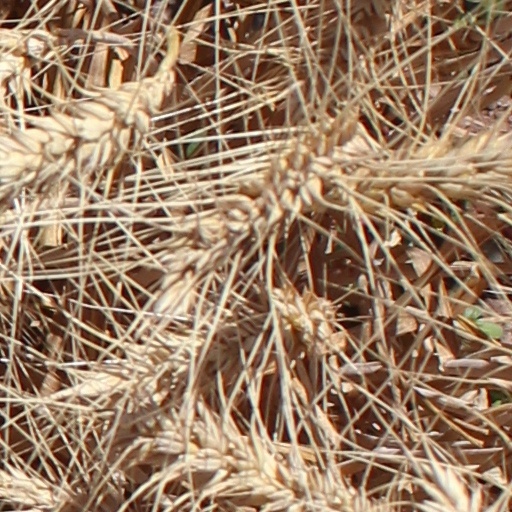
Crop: wheat